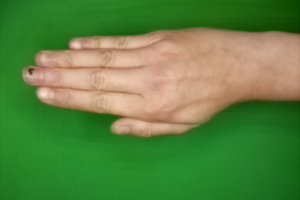
Label: paper